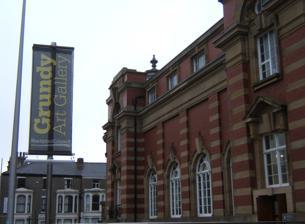
Building: Grundy Art Gallery
Country: Unknown
Year built: 1911
Art museum in Lancashire, England Grundy Art Gallery Grundy Art Gallery with signpost Grundy Art Gallery within Blackpool Established 26 October 1911 Location Queen Street, Blackpool , Lancashire, England Coordinates 53°49′13″N 3°03′09″W / 53.8204°N 3.0525°W / 53.8204; -3.0525 Type Art museum Curator Paulette Terry Brien Public transit access Blackpool North railway station Website www.grundyartgallery.com Listed Building – Grade II Official name Central Library and Grundy Art Gallery Designated 20 October 1983 Reference no. 1072014 The Grundy is an art gallery located in Blackpool , Lancashire, England. Its eclectic programme consists of regional historic to recent contemporary art exhibitions. Opened in 1911, it is owned and operated by Blackpool Council. It is a Grade II listed Edwardian building. Together with the adjoining Central library it was listed on 20 October 1983. History Blackpool Council commissioned the building of the Grundy Art Gallery in 1908 following a bequest of 33 artworks and a financial gift from brothers John and Cuthbert Grundy, both of whom were local artists. Cuthbert was described at the time as "A leader of the artistic, literary and scientific life of the town." Designed by Cullen, Lockhead and Brown, the gallery has coupled Ionic columns supporting a stone pediment bearing a carved Blackpool Borough crest. Together with Central library the gallery opened on 26 October 1911. The Edwardian baroque building is Grade II listed . In 1912, a purchase fund for new artworks was set up to build upon the 33 artworks. By the late 1930s, the collection and general ambition of the gallery had outgrown the original building, and so an extension of two extra galleries was built. It opened in 1938. In 2009, the Grundy contained nearly 2,000 objects. In 2017 the Grundy's collection consisted of 2,315 objects divided into four main areas: fine art, decorative art , modern jewellery and ephemera. In 2023 a feasibility study was carried out on extending Central Library and the Grundy Art Gallery into a neighbouring car park. It stated that extending the library and art gallery had the potential to increase visitor numbers by 59,000 per year, including 15,000 additional tourists, and boost annual visitor spend by £860,000. Ellis Williams Architects were appointed to lead the design process. Funding for the project comes from a grant of nearly £6m awarded to Blackpool in July 2022 from the Shared Prosperity Fund – part of the government's Levelling Up agenda. The gallery is operated and supported by Blackpool Council and is an Arts Council England National Portfolio Organisation. It is a long-standing member of the Contemporary Art Society and holds Museums Accreditation status. Since 2018, its curator has been Paulette Brien. Permanent collection The Grundy's works are displayed as part of temporary exhibitions and represent Victorian oils and watercolours, modern British paintings, contemporary jewellery and video, oriental ivories, ceramics , and photographs and souvenirs of Blackpool. Works in the collection include Aircraftsman Shaw by Welsh painter Augustus John , Sanctuary Wood by English landscape painter Paul Nash , The Yellow Funnel by English painter Eric Ravilious , The Waterway by English painter Lucy Kemp-Welch and Woods and Forests by English landscape painter John Linnell . Other notable British artists represented in the painting collection include Anna Airy , Samuel John 'Lamorna' Birch , Stephen Bone , Thomas Sidney Cooper , Frederick William Elwell , Stanhope Alexander Forbes , Patrick Hughes , Laura Knight , Charles S Ricketts , David Roberts , Charles Spencelayh and Henry Scott Tuke . Other artists represented include Craigie Aitchison , Richard Ansdell , Thomas Sidney Cooper , Martin Creed , Thomas Creswick , Stanhope Forbes , Laura Ford , Gilbert & George , Hubert von Herkomer , John Frederick Herring, Sr. , Edward Atkinson Hornel , Harold Knight , Lilian Lancaster , Henry Herbert La Thangue , Peter Liversidge , David Roberts , Lindsay Seers , William Shayer , Julian Trevelyan , Eugène Joseph Verboeckhoven and Benjamin Williams Leader . Exhibitions On 25 November 2008, American singer Mary Wilson appeared at the Grundy to launch her collection of the gowns worn by Motown female singing group The Supremes – The Story of The Supremes from the Mary Wilson Collection . In 2016 the gallery hosted Neon: The Charged Line, Britain's "biggest ever survey of neon art" which included pieces by artists including Joseph Kosuth , Tracey Emin and Gavin Turk . Significant recent exhibitions at the Grundy have included: Grayson Perry : The Vanity of Small Differences (2018), Artist Rooms: Roy Lichtenstein (2019), Artist Rooms: Louise Bourgeois (2023) and Bloomberg New Contemporaries (2023). The Grundy organises a programme of contemporary visual art exhibitions featuring the work of established and emerging artists from the UK and overseas, as well as historically important artwork loaned from major UK institutions and objects from its own permanent collection. The Grundy also hosts an annual Open Exhibition. Grundy art in popular culture In 1998, Harold Knight's painting, A Girl Writing at a Desk was used as the image on the front cover of the Virginia Woolf books A Room of One's Own and Three Guineas , published by Oxford University Press . Facilities The Grundy is accessible by steps and there is wheelchair access to the ground floor galleries. The Grundy shop specialises in artist-made jewellery. References